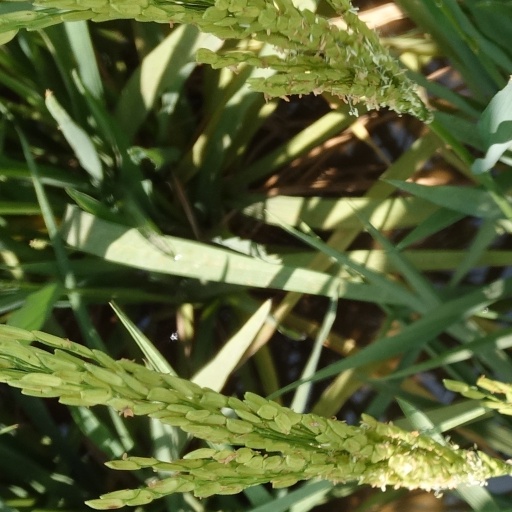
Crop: rice